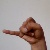
The image shows a hand gesture representing the letter 'J' in Indian Sign Language.